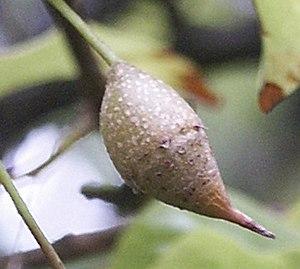
Détail du fruit de Sinojackia rehderiana - Jardin botanique de Strasbourg - France
Sinojackia rehderiana est un arbuste de la famille des Styracacées, originaire et endémique de Chine.